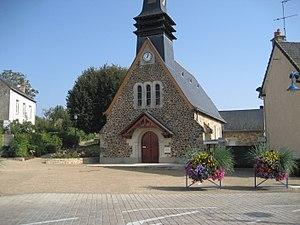
l'église de la Chapelle Saint Aubin
La Chapelle-Saint-Aubin est une commune française, située dans le département de la Sarthe en région Pays de la Loire, peuplée de 2 360 habitants.